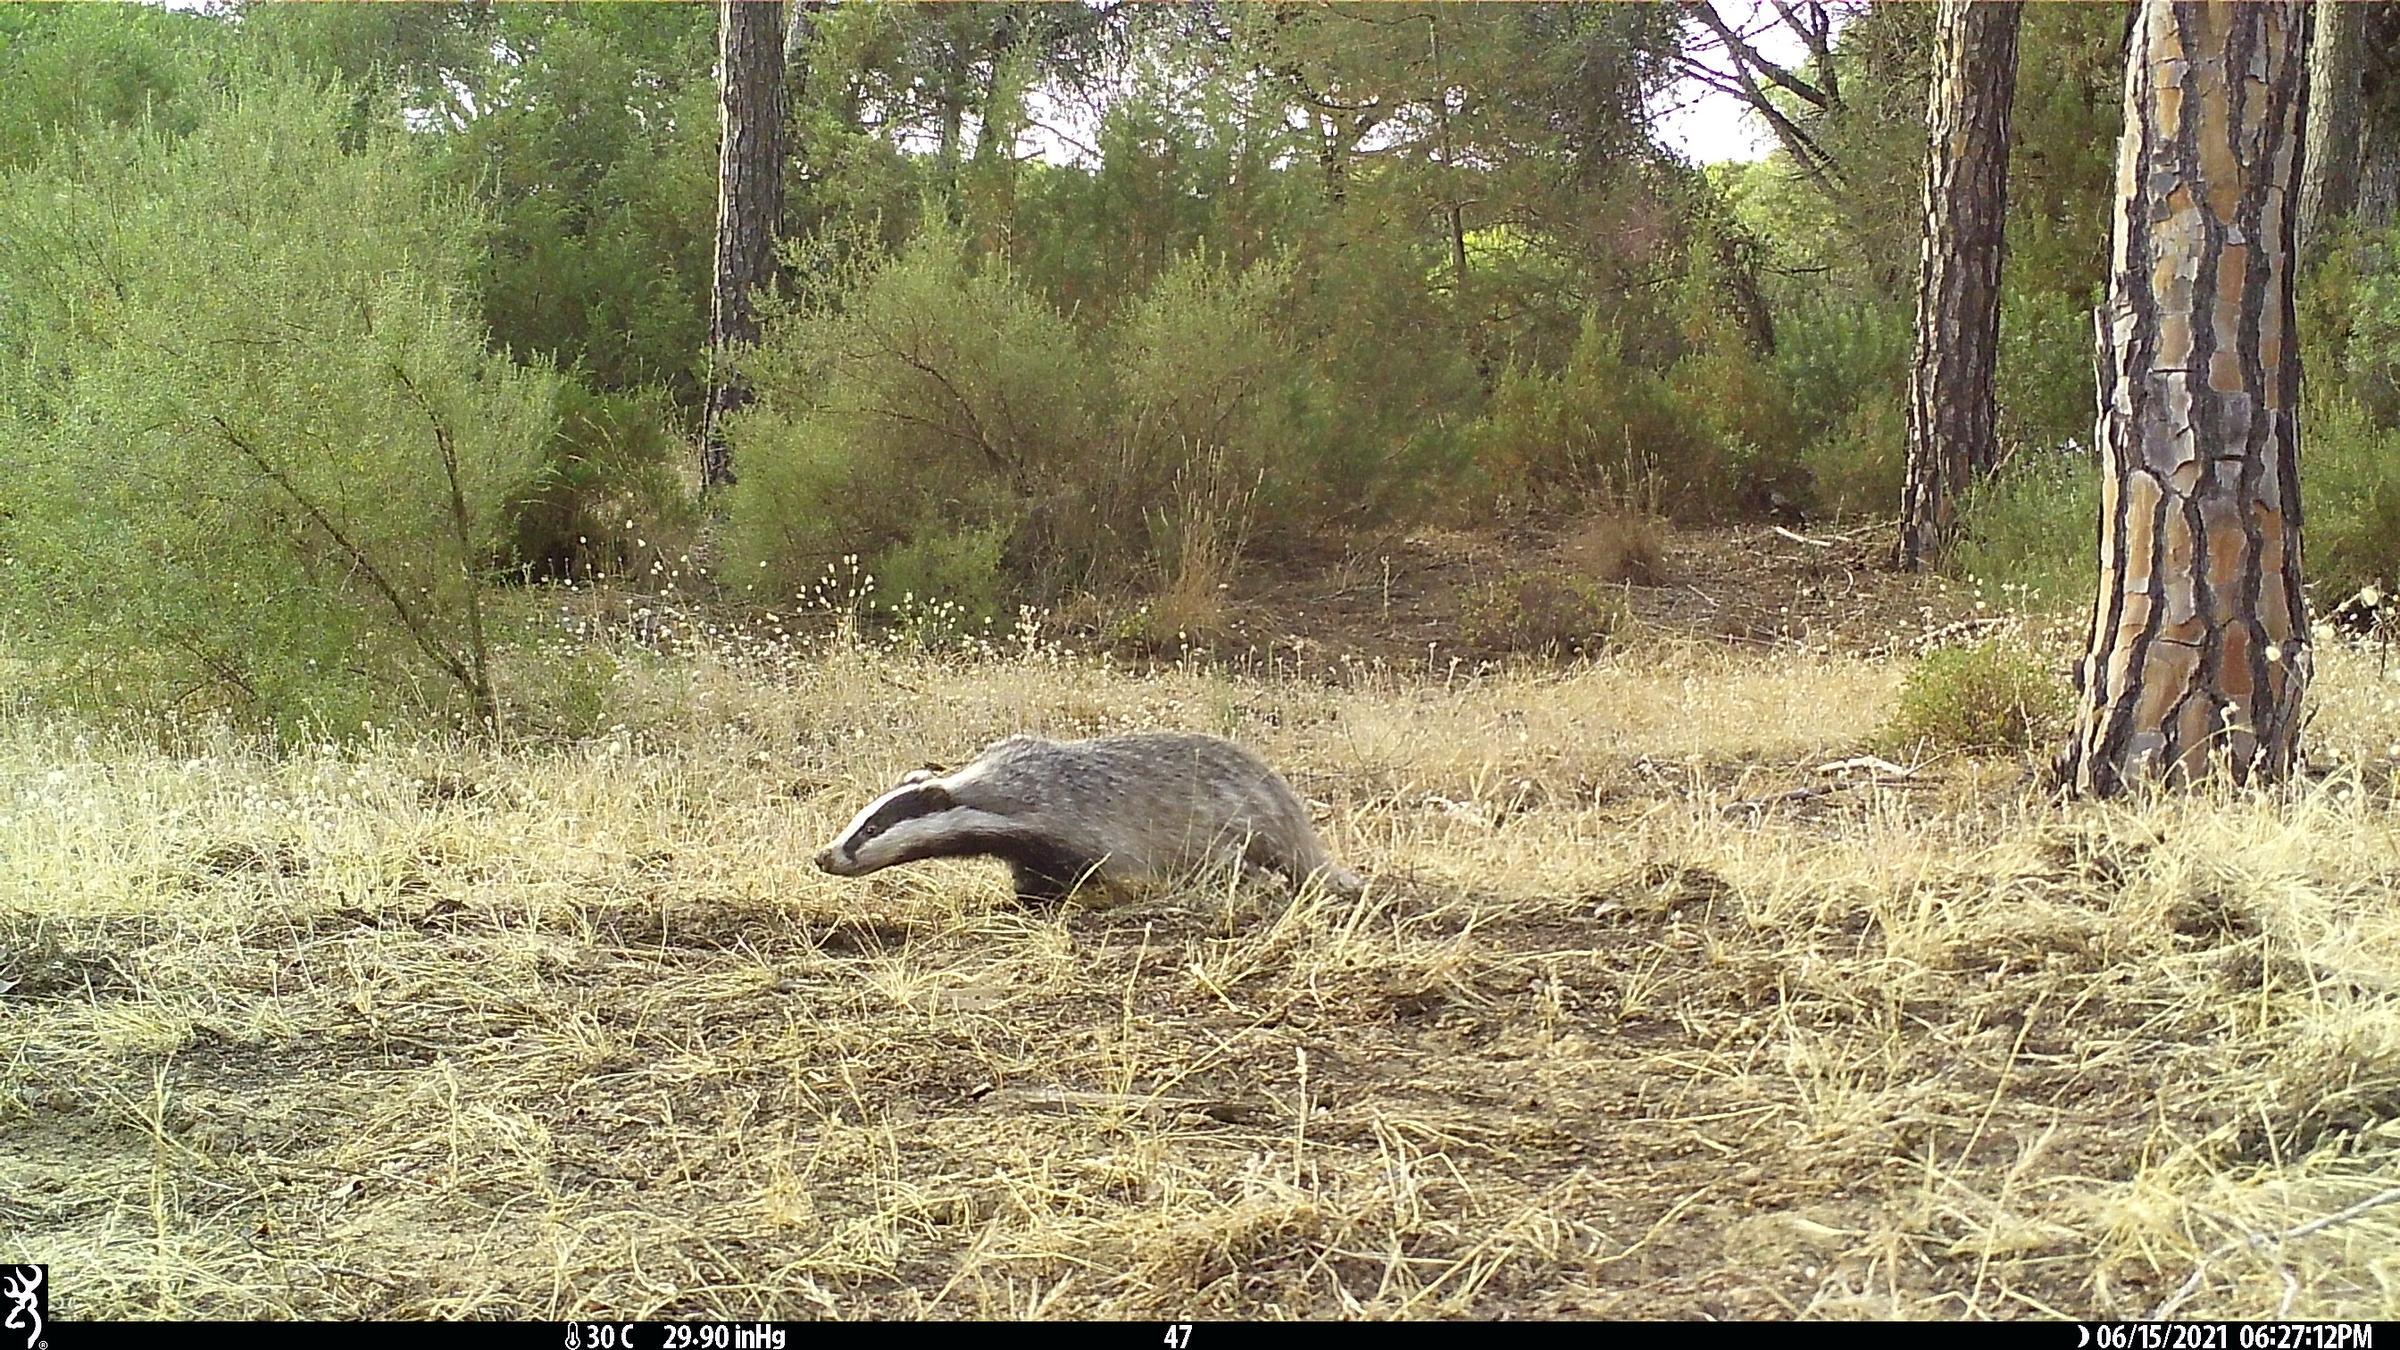
Species: Meles meles